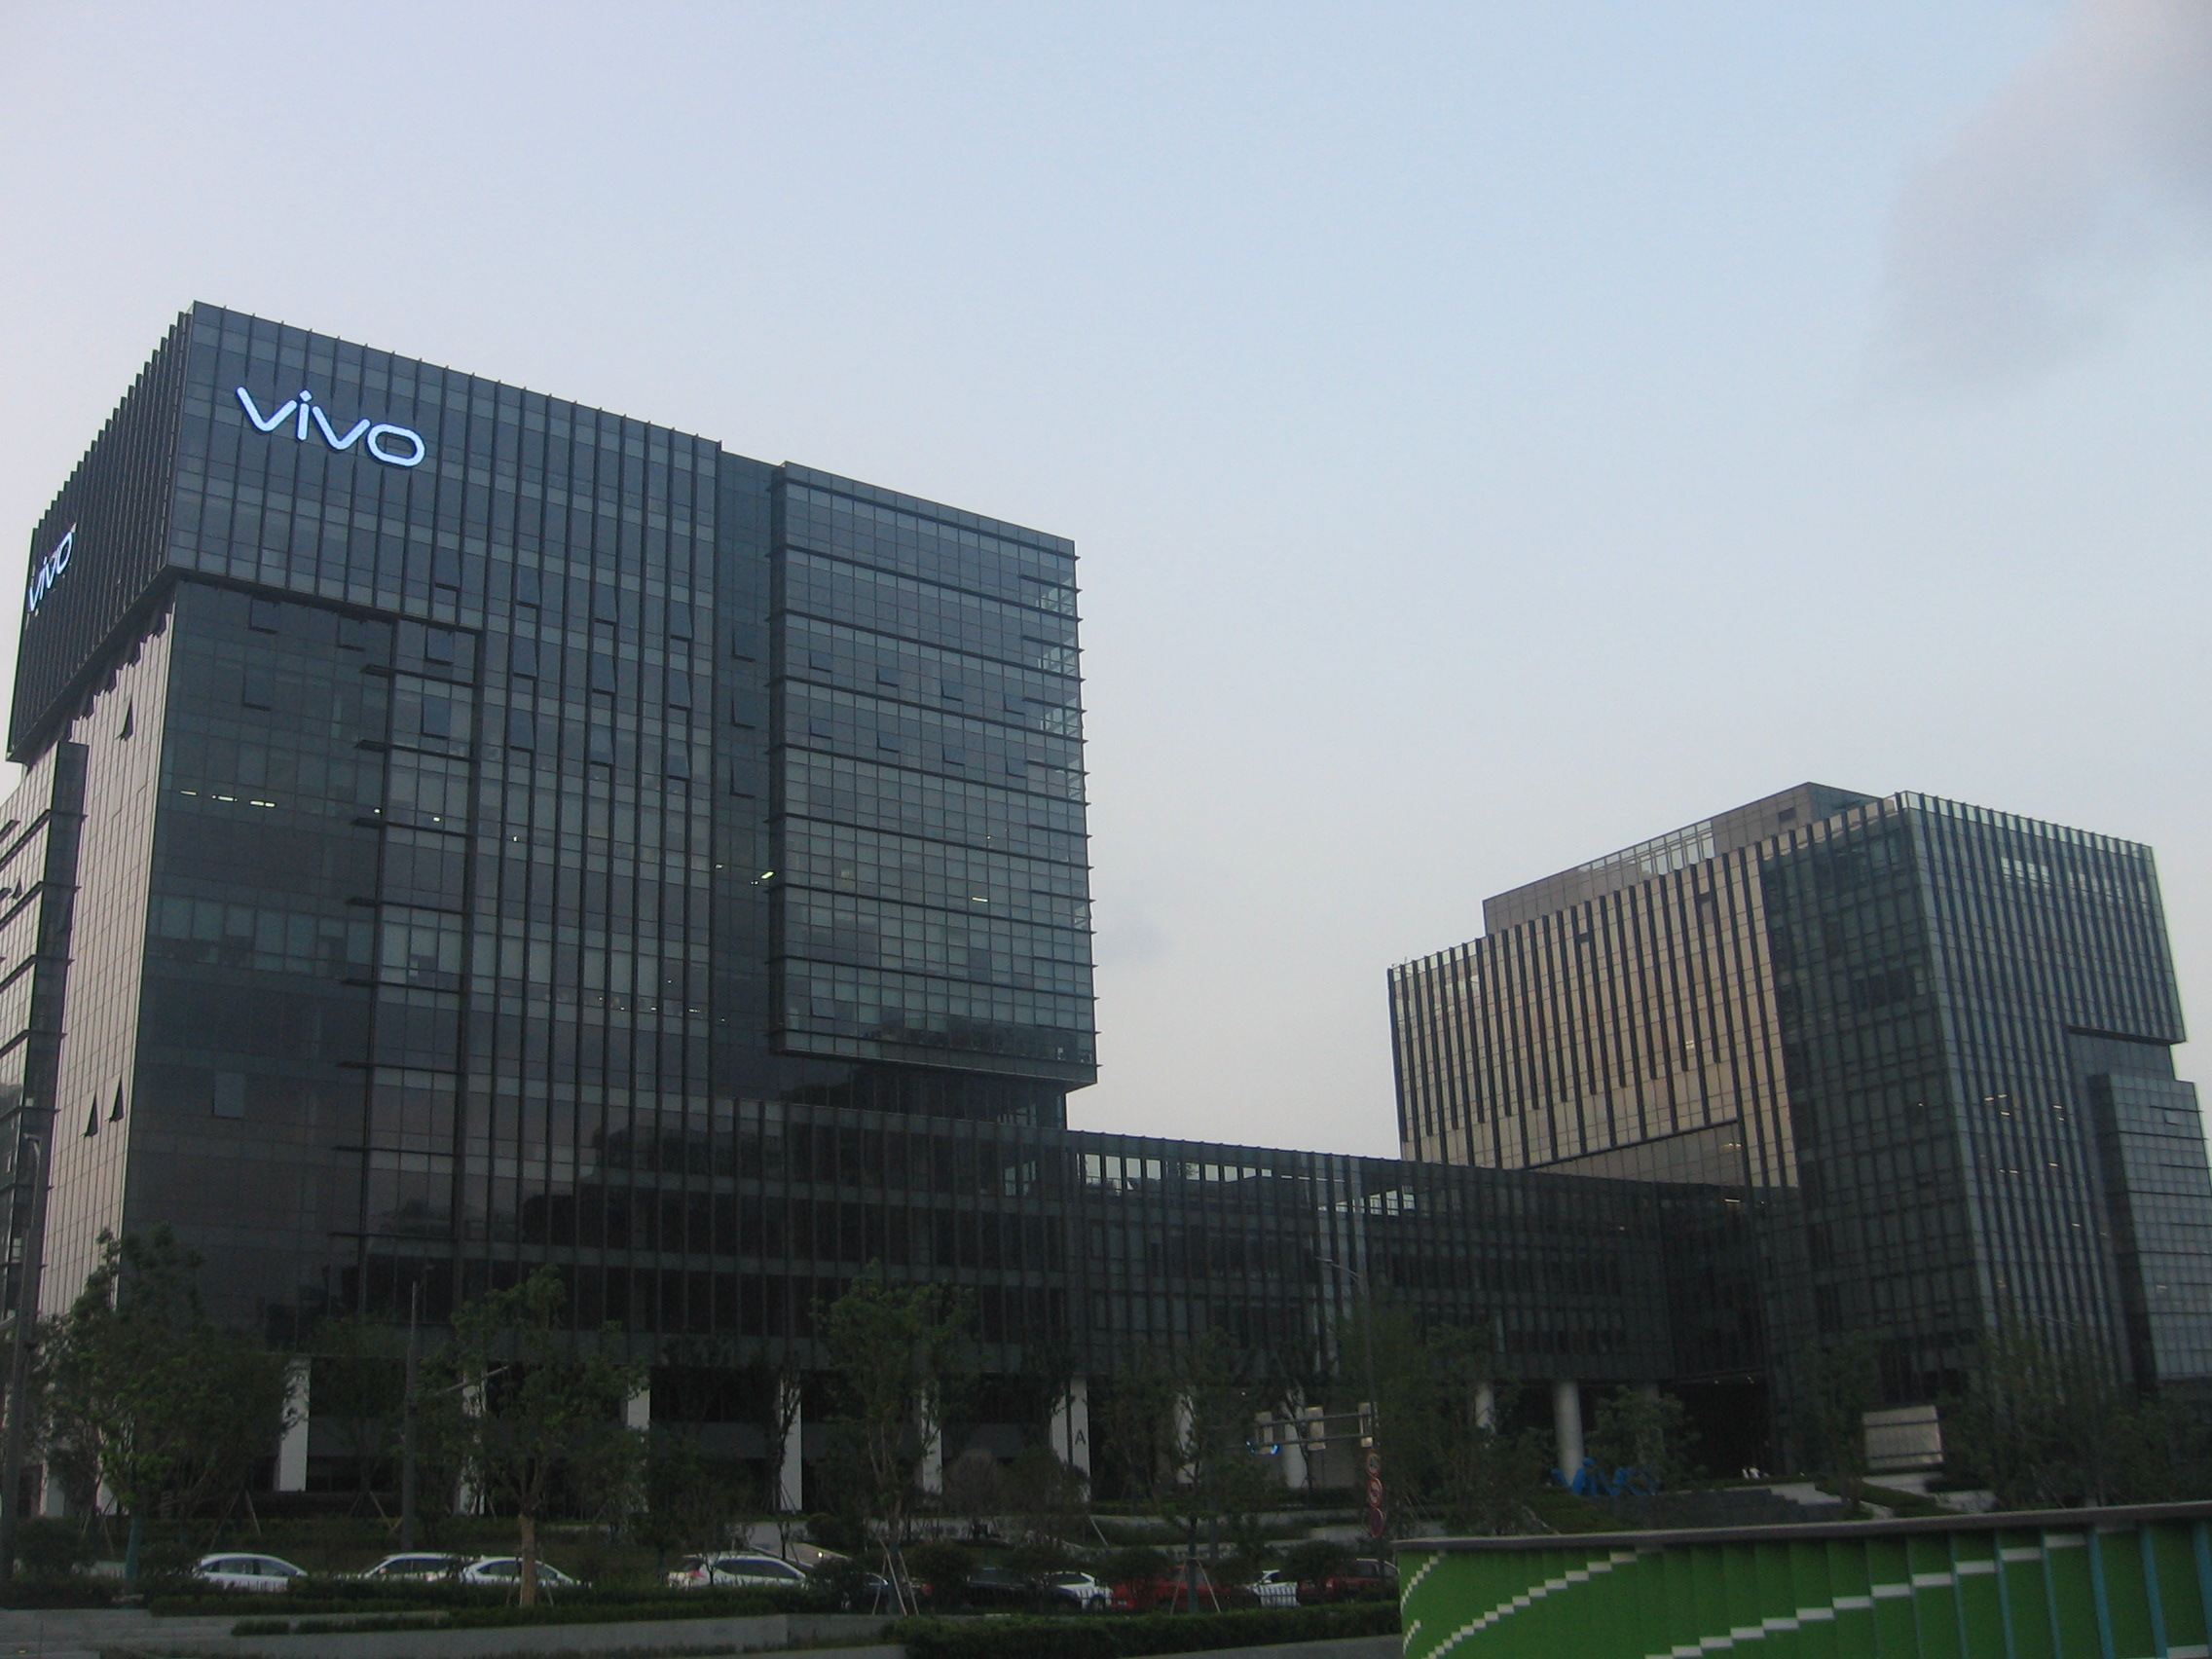
วีโว่

|name=วีโว่คอมมูนิเคชันเทคโนโลยี
|logo=Vivo logo 2019.svg
|logo_size=200px
|image=Vivo Mansion (Nanjing).jpg
|image_caption=สำนักงานใหญ่ของวีโว่
|native_name=维沃移动通信有限公司
|type=บริษัทย่อย
|industry=เครื่องใช้ไฟฟ้า
|founder=เสิ่น เหว่ย์ ()
|hq_location_city=ตงกว่าน, มณฑลกวางตุ้ง
|hq_location_country=ประเทศจีน
|area_served=ทั่วโลกefn|ออสเตรเลีย, บังกลาเทศ, กัมพูชา, จีน, อินเดีย, อินโดนีเซีย, มาเลเซีย, เม็กซิโก, พม่า, เนปาล, ปากีสถาน, ฟิลิปปินส์, รัสเซีย, สิงคโปร์, ศรีลังกา, ไต้หวัน, ไทย, ตุรกี, ยูเครน, สหราชอาณาจักร, สหรัฐอเมริกา, เวียดนาม, กานา
|products=สมาร์ทโฟนHi-Fi ซอฟต์แวร์ และ บริการออนไลน์
|num_employees=40,000 คน
|num_employees_year=2022
|parent=BBK Electronics
|divisions=|subsid=iQOO
|module=|website=
วีโว่ (vivo, 维沃) เป็นบริษัทข้ามชาติ|บริษัทเทคโนโลยีข้ามชาติของจีน ซึ่งมีสำนักงานใหญ่ในเมืองตงกว่าน มณฑลกวางตุ้ง ออกแบบและพัฒนาสมาร์ทโฟน อุปกรณ์เสริมสมาร์ทโฟน ซอฟต์แวร์ และบริการออนไลน์
บริษัทพัฒนาซอฟต์แวร์สำหรับโทรศัพท์ของตน ซึ่งเผยแพร่ผ่าน V-Appstore โดยมี iManager รวมอยู่ในระบบปฏิบัติการที่เป็นเอกสิทธิ์ของแอนดรอยด์, Origin OS ในจีนแผ่นดินใหญ่ และ Funtouch OS ในที่อื่น ๆ วีโว่มีพนักงาน 10,000 คน โดยมีศูนย์วิจัยและพัฒนา 10 แห่งในเซินเจิ้น ตงกว่าน หนานจิง ปักกิ่ง หางโจว เซี่ยงไฮ้ ซีอาน ไทเป โตเกียว และซานดิเอโก
== ประวัติ ==
นับตั้งแต่ก่อตั้งในปี 2552 วีโว่ได้ขยายตลาดทั่วโลก โดยให้บริการผลิตภัณฑ์และบริการด้านมือถือแก่ผู้ใช้มากกว่า 400 ล้านราย ไปยังกว่า 60 ประเทศและภูมิภาค
ในปี 2560 วีโว่เข้าสู่ตลาดสมาร์ทโฟนในประเทศไต้หวัน|ไต้หวัน ฮ่องกง มาเก๊า ประเทศรัสเซีย|รัสเซีย ประเทศกัมพูชา|บรูไน ประเทศบรูไน|กัมพูชา ประเทศลาว|ลาว ประเทศศรีลังกา|ศรีลังกา ประเทศบังกลาเทศ|บังกลาเทศ และ ประเทศเนปาล|เนปาล Vivo Mobile enters Myanmar market. "Chinese smartphone maker vivo Mobile set to enter India, to launch X5Max on Dec 15". Vivo Officially Launches Brand and X5Pro in Malaysia . Meet Vivo X5 Max – the world's slimmest smartphone at 4.75mm . ในเดือนมิถุนายน พ.ศ. 2560 ได้เข้าสู่ตลาดสมาร์ทโฟนของปากีสถาน และปัจจุบันแบรนด์วีโว่ กำลังเติบโตและได้รับความนิยมอย่างรวดเร็วในประเทศ ในเดือนตุลาคม 2020 วีโว่ประกาศว่าจะเริ่มจำหน่ายผลิตภัณฑ์ในยุโรปด้วย
File:Vivo_X60_Pro+_Orange.jpg|right|thumb|267x267px|วีโว่ X60 นำเสนอระบบการถ่ายภาพที่ออกแบบโดย ไซส์
เมื่อวันที่ 17 ธันวาคม 2563 วีโว่และไซส์ ได้ประกาศความร่วมมือเชิงกลยุทธ์ระยะยาวเพื่อร่วมกันส่งเสริมและพัฒนานวัตกรรมที่ก้าวล้ำในเทคโนโลยีการถ่ายภาพบนมือถือ “ระบบสร้างภาพร่วมทางวิศวกรรมของ วีโว่ ไซส์” ตัวแรกจะมีอยู่ในซีรีส์ วีโว่ X60 ในฐานะส่วนหนึ่งของข้อตกลงความร่วมมือ วีโว่ และ ไซส์ จะจัดตั้ง วีโว่ไซส์อิมเมจจิงแล็บ ซึ่งเป็นโครงการวิจัยและพัฒนาร่วมกันเพื่อสร้างสรรค์เทคโนโลยีการถ่ายภาพบนมือถือสำหรับสมาร์ทโฟนเรือธงของวีโว่
ในปี 2564 วีโว่ได้รับการจัดอันดับให้เป็นหนึ่งในผู้ผลิตสมาร์ทโฟน 5 อันดับแรก โดยมีส่วนแบ่งตลาดทั่วโลกอยู่ที่ 8%
ในเดือนเมษายน พ.ศ. 2564 โทรศัพท์วีโว่ จำนวน 3 พาเลท ถูกไฟไหม้ที่สนามบินนานาชาติฮ่องกง ส่งผลให้มีการสั่งห้ามขนส่งโทรศัพท์วีโว่ ทางอากาศผ่านฮ่องกง
ในเดือนมิถุนายน 2565 วีโว่เข้าสู่ "บันทึกสถิติโลกกินเนสส์|บันทึกสถิติกโลกกินเนสส์" อันโด่งดังระดับโลก “วิดีโอที่ยาวที่สุด” โดยอุปกรณ์เรือธงอย่าง วีโว่เอ็กซ์โฟลด์ พับได้มากกว่า 300,000 ครั้ง รวมความยาวทั้งหมด 270 ชั่วโมง หรือ 11 วัน 6 ชั่วโมง
=== การตลาด ===
ในเดือนตุลาคม พ.ศ. 2558 วีโว่ได้กลายเป็น ผู้สนับสนุนหลัก ของ อินเดียนพรีเมียร์ลีก (IPL) ภายใต้ข้อตกลงสองปีซึ่งเริ่มตั้งแต่ ฤดูกาล พ.ศ. 2559 Vivo bags IPL title sponsorship for two years. Vivo Formally Announces Partnership With BCCI as IPL Sponsor. ในเดือนกรกฎาคม พ.ศ. 2560 ข้อตกลงดังกล่าวได้รับการขยายออกไปจนถึงปี พ.ศ. 2565 อย่างไรก็ตาม เพื่อตอบสนองต่อ การต่อสู้อย่างประปรายจีน–อินเดีย พ.ศ. 2563|การต่อสู้ระหว่างจีน-อินเดียระหว่างอินเดียและจีนในปี 2020–2021 คณะกรรมการควบคุมคริกเก็ตในอินเดีย (BCCI) ถูกวิพากษ์วิจารณ์ในอินเดียที่อนุญาตให้บริษัทจีนเป็นผู้สนับสนุนชื่อของลีก วีโว่และ BCCI ตกลงร่วมกันที่จะระงับข้อตกลงสำหรับฤดูกาล 2020 โดยมีเงื่อนไขในการกลับมาดำเนินการอีกครั้งในฤดูกาลหน้า
ในเดือนมิถุนายน พ.ศ. 2560 วีโว่บรรลุข้อตกลงการเป็นผู้สนับสนุนกับสหพันธ์ฟุตบอลนานาชาติ|ฟีฟ่า เพื่อเป็นแบรนด์สมาร์ทโฟนอย่างเป็นทางการของ ฟุตบอลโลก 2022|ฟุตบอลโลก ฟุตบอลโลก 2018|ปี 2018 และ 2022 บริษัทยังได้ลงนามข้อตกลงกับ สหภาพสมาคมฟุตบอลยุโรป|ยูฟ่า ในฐานะพันธมิตรอย่างเป็นทางการของ ฟุตบอลชิงแชมป์แห่งชาติยุโรป 2020|ยูฟ่ายูโร 2020 และ ฟุตบอลชิงแชมป์แห่งชาติยุโรป 2024|ยูฟ่ายูโร 2024 Cite web|last=UEFA.com|date=2020-10-20|title=Vivo becomes official partner of UEFA EURO 2020 and 2024 Inside UEFA|website=UEFA.com|language=en และกลายเป็นผู้สนับสนุนชื่อของ Pro Kabaddi League ของอินเดีย
วีโว่มีข้อตกลงการเป็นสปอนเซอร์กับ สมาคมบาสเกตบอลแห่งชาติ|NBA ในประเทศจีน โดยมี Stephen Curry ผู้เล่น Golden State Warriors เขารับรองแบรนด์ในจีนและฟิลิปปินส์
== ข้อขัดแย้ง ==
=== หมายเลข IMEI และข้อขัดแย้งเรื่องตัวเลขในอินเดีย ===
ในเดือนมิถุนายน 2563 หน่วยอาชญากรรมไซเบอร์ของตำรวจเมรฐะ เปิดเผยว่าสมาร์ทโฟนวีโว่ มากกว่า 13,500 เครื่องที่ใช้ในอินเดียใช้หมายเลข รหัสสากลประจำอุปกรณ์เคลื่อนที่|IMEI เดียวกัน หมายเลข IMEI เป็นรหัส 15 หลักที่ใช้เฉพาะในการดูแลระบบการสื่อสารผ่านอุปกรณ์เคลื่อนที่ทุกเครื่อง ซึ่งอาจใช้ในการติดตามอาชญากรหรือโทรศัพท์มือถือที่ถูกขโมย การใช้หมายเลข IMEI เดียวกันสำหรับอุปกรณ์หลายเครื่อง วีโว่ อาจขัดขวางการติดตามอาชญากรหรืออุปกรณ์ที่ถูกขโมยของตำรวจ ในปี 2560 หน่วยงานกำกับดูแลโทรคมนาคมของอินเดีย ออกแถลงการณ์ว่าอุปกรณ์เคลื่อนที่ทั้งหมดจะต้องมีหมายเลข IMEI ที่ไม่ซ้ำกัน หากไม่ปฏิบัติตามจะถูกมองว่าเป็นการปลอมแปลงและอาจส่งผลให้มีโทษปรับหรือจำคุกสูงสุดสามปี
เหตุการณ์ดังกล่าวทำให้ตำรวจได้ยื่นฟ้องวีโว่ และศูนย์บริการ มีรายงานว่าเหตุการณ์ดังกล่าวเกิดขึ้นเมื่อเจ้าหน้าที่ตำรวจมอบโทรศัพท์มือถือของเขาให้กับเจ้าหน้าที่ที่หน่วยอาชญากรรมไซเบอร์เพื่อตรวจสอบ เนื่องจากโทรศัพท์ทำงานไม่ถูกต้อง แม้จะได้รับการซ่อมแซมที่ศูนย์บริการวีโว่ ในเมืองมีรุตก็ตาม หน่วยก่ออาชญากรรมไซเบอร์พบว่าหมายเลข IMEI ของเครื่องแตกต่างจากหมายเลขที่พิมพ์บนกล่องจึงส่งต่อหมายเลข IMEI ไปยังบริษัทโทรศัพท์ ที่ไม่ปรากฏชื่อที่ให้บริการโทรคมนาคมสำหรับเครื่องนั้นและขอข้อมูลที่เกี่ยวข้อง บริษัทแจ้งว่า ณ วันที่ 24 กันยายน 2562 หมายเลข IMEI เดียวกันนี้ใช้งานบนโทรศัพท์มือถือ 13,557 เครื่องในรัฐต่างๆ ของประเทศ มีรายงานว่าตำรวจมีรุตได้ส่งหนังสือแจ้งไปยัง Harmanjit Singh เจ้าหน้าที่คนสำคัญของ วีโว่อินเดีย ภายใต้มาตรา 91 ของ CrPC และยังได้จดทะเบียนคดีภายใต้ มาตรา 420 ของประมวลกฎหมายอาญาของอินเดีย ด้วย
=== ข้อกล่าวหาการหลีกเลี่ยงภาษีในอินเดีย ===
Directorate of Revenue Intelligence of India (DRI) บุกเข้าไปในสำนักงานของวีโว่ ในเดือนกรกฎาคม 2022 และกล่าวหาบริษัทดังกล่าวว่าเลี่ยงภาษี บริษัทถูกกล่าวหาว่าส่งรายได้เกือบครึ่งหนึ่งออกจากอินเดีย คณะกรรมการบังคับใช้กฎหมาย ยังปิดกั้นบัญชีธนาคารของบริษัทเพื่อป้องกันการฟอกเงินเพิ่มเติม หน่วยงานยังพบว่าผู้บริหารระดับสูงของวีโว่ ซึ่งเป็นชาวจีนได้รวมบริษัทเชลล์ 23 แห่งในอินเดีย ด้วยความช่วยเหลือจาก Nitin Grg นักบัญชีชาร์เตอร์ด "พบว่าบริษัทเหล่านี้ (23) แห่งได้โอนเงินจำนวนมหาศาลให้กับ วีโว่อินเดีย นอกจากนี้ จากรายได้จากการขายทั้งหมดที่ 1,251,850 ล้านรูปี วีโว่อินเดีย โอนเงินจำนวน 62,476 สิบล้านรูปีหรือเกือบ 50 เปอร์เซ็นต์ของมูลค่าการซื้อขาย อินเดีย ส่วนใหญ่ไปจีน" ED กล่าวในแถลงการณ์
หมวดหมู่:ผู้ผลิตโทรศัพท์มือถือ
หมวดหมู่:บริษัทของจีน
หมวดหมู่:บริษัทที่ก่อตั้งในปี พ.ศ. 2552
==หมายเหตุ==
==แหล่งข้อมูลอื่น==
*
==อ้างอิง==